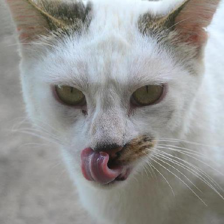
Label: animals